Royal Microscopical Society

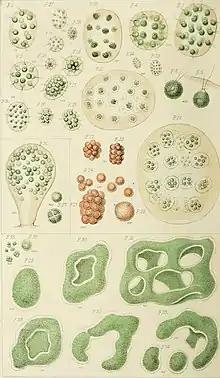
Illustration of Professor Henfreys paper on some Fresh-water Con-fervoid Algae, new to Britain (1853)

The "Journal of Microscopy" provides a forum for publication, discussion, and education for scientists and technologists who use any form of microscopy or image analysis. This includes technology and applications in physics, chemistry, material and biological sciences. The journal publishes review articles, original research papers, short communications, and letters to the editor, covering all aspects of microscopy. It is published on behalf of the Society by Wiley-Blackwell.